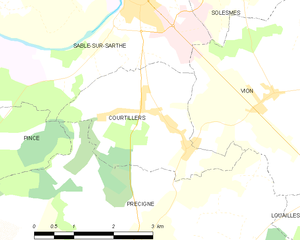
Carte des communes françaises